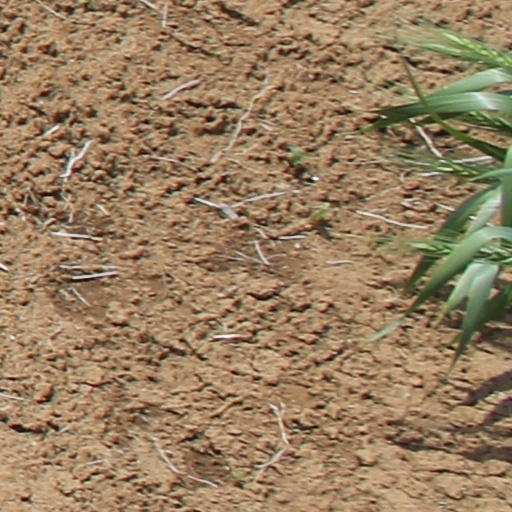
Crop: wheat